HNLMS Isaac Sweers (1940)

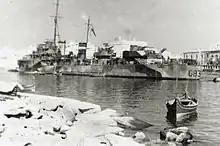
"Isaac Sweers" in Malta

During Operation Torch, on 11 November 1942, along with , "Isaac Sweers" helped rescue 241 men from the ship "Nieuw Zeeland", a Dutch troop transport that had been torpedoed by the at - about east of Gibraltar, in the Mediterranean. On 13 November 1942, "Isaac Sweers" was hit by two torpedoes from the German submarine under command of Wilhelm Dommes. She sank with the loss of 108 of her 194 crew.